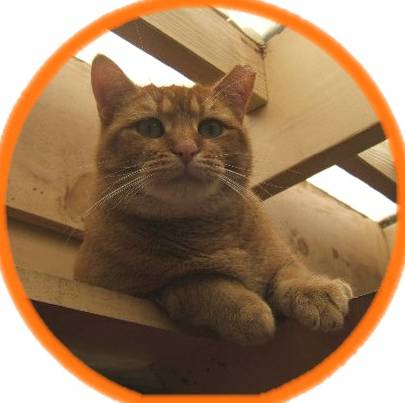
Label: cat